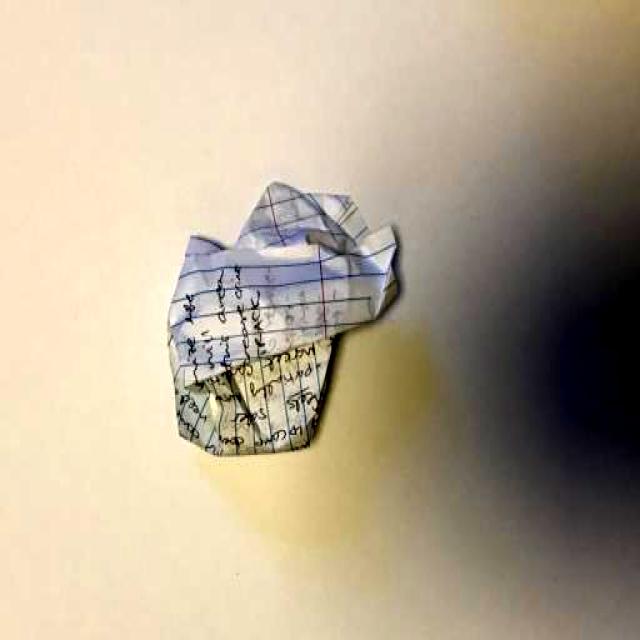
Label: Paper